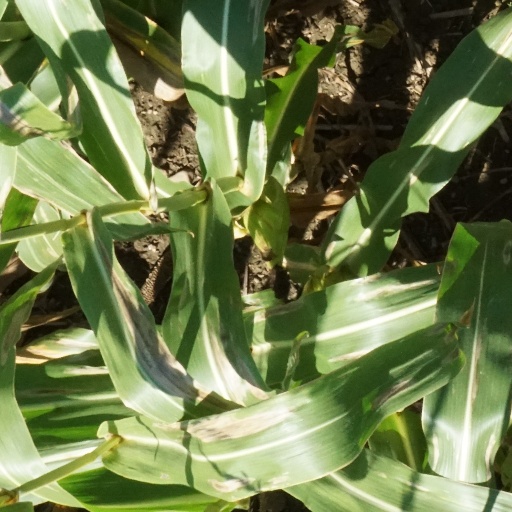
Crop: maize; corn